Marcin Rożek

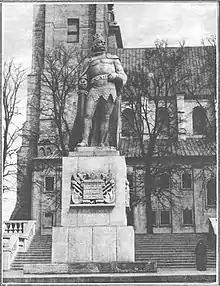
"Monument to Bolesław the Brave" in Gniezno (1925). Destroyed in 1939 and reconstructed in 1985.

Marcin Rożek became a highly regarded figure in Poznań during the interwar period and he sculpted a number of busts of prominent members of society, among them, Nikodem Pospieszalski, grandfather of the journalist, essayist and philosopher (1923), and Catholic priest and art historian (1925). In 1923, Rożek's first large-scale public monument, "The Sower's Monument" was unveiled in Luboń. Smaller statues and busts of Fryderyk Chopin and Stanisław Moniuszko were added to Poznań parks the same year. The early to mid-1920s, were some of Rożek's most prolific and successful years as a sculptor. In 1925, he began work in the halls of the Cegielski factory in Poznań on the design of the 4.75 meter tall "Monument to Bolesław the Brave" in Gniezno at the initiation of Bishop Antoni Laubitz. On 12 September 1925, President of the Republic of Poland Stanisław Wojciechowski unveiled a plaster replica of the monument, which was officially the act of laying the cornerstone and commemorating the 900th anniversary of the coronation of Bolesław I the Brave. The bronze monument was officially unveiled on 30 May 1929, by President of the Republic of Poland, Ignacy Mościcki. The monument was not without detractors, however, with some critics objurgating the monument's perceived formal errors: wrong proportions, not taking the viewer's position into account and a false naturalism.